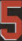
Number: 5